My Home Village

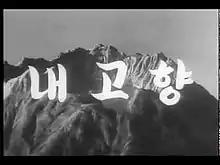
Title screen

My Home Village is a 1949 North Korean propaganda war melodrama film directed by Kang Hong-sik. It is the first feature film to be made in North Korea after its 1948 establishment. The film portrays the liberation of Korea from Japanese colonial rule in 1945.